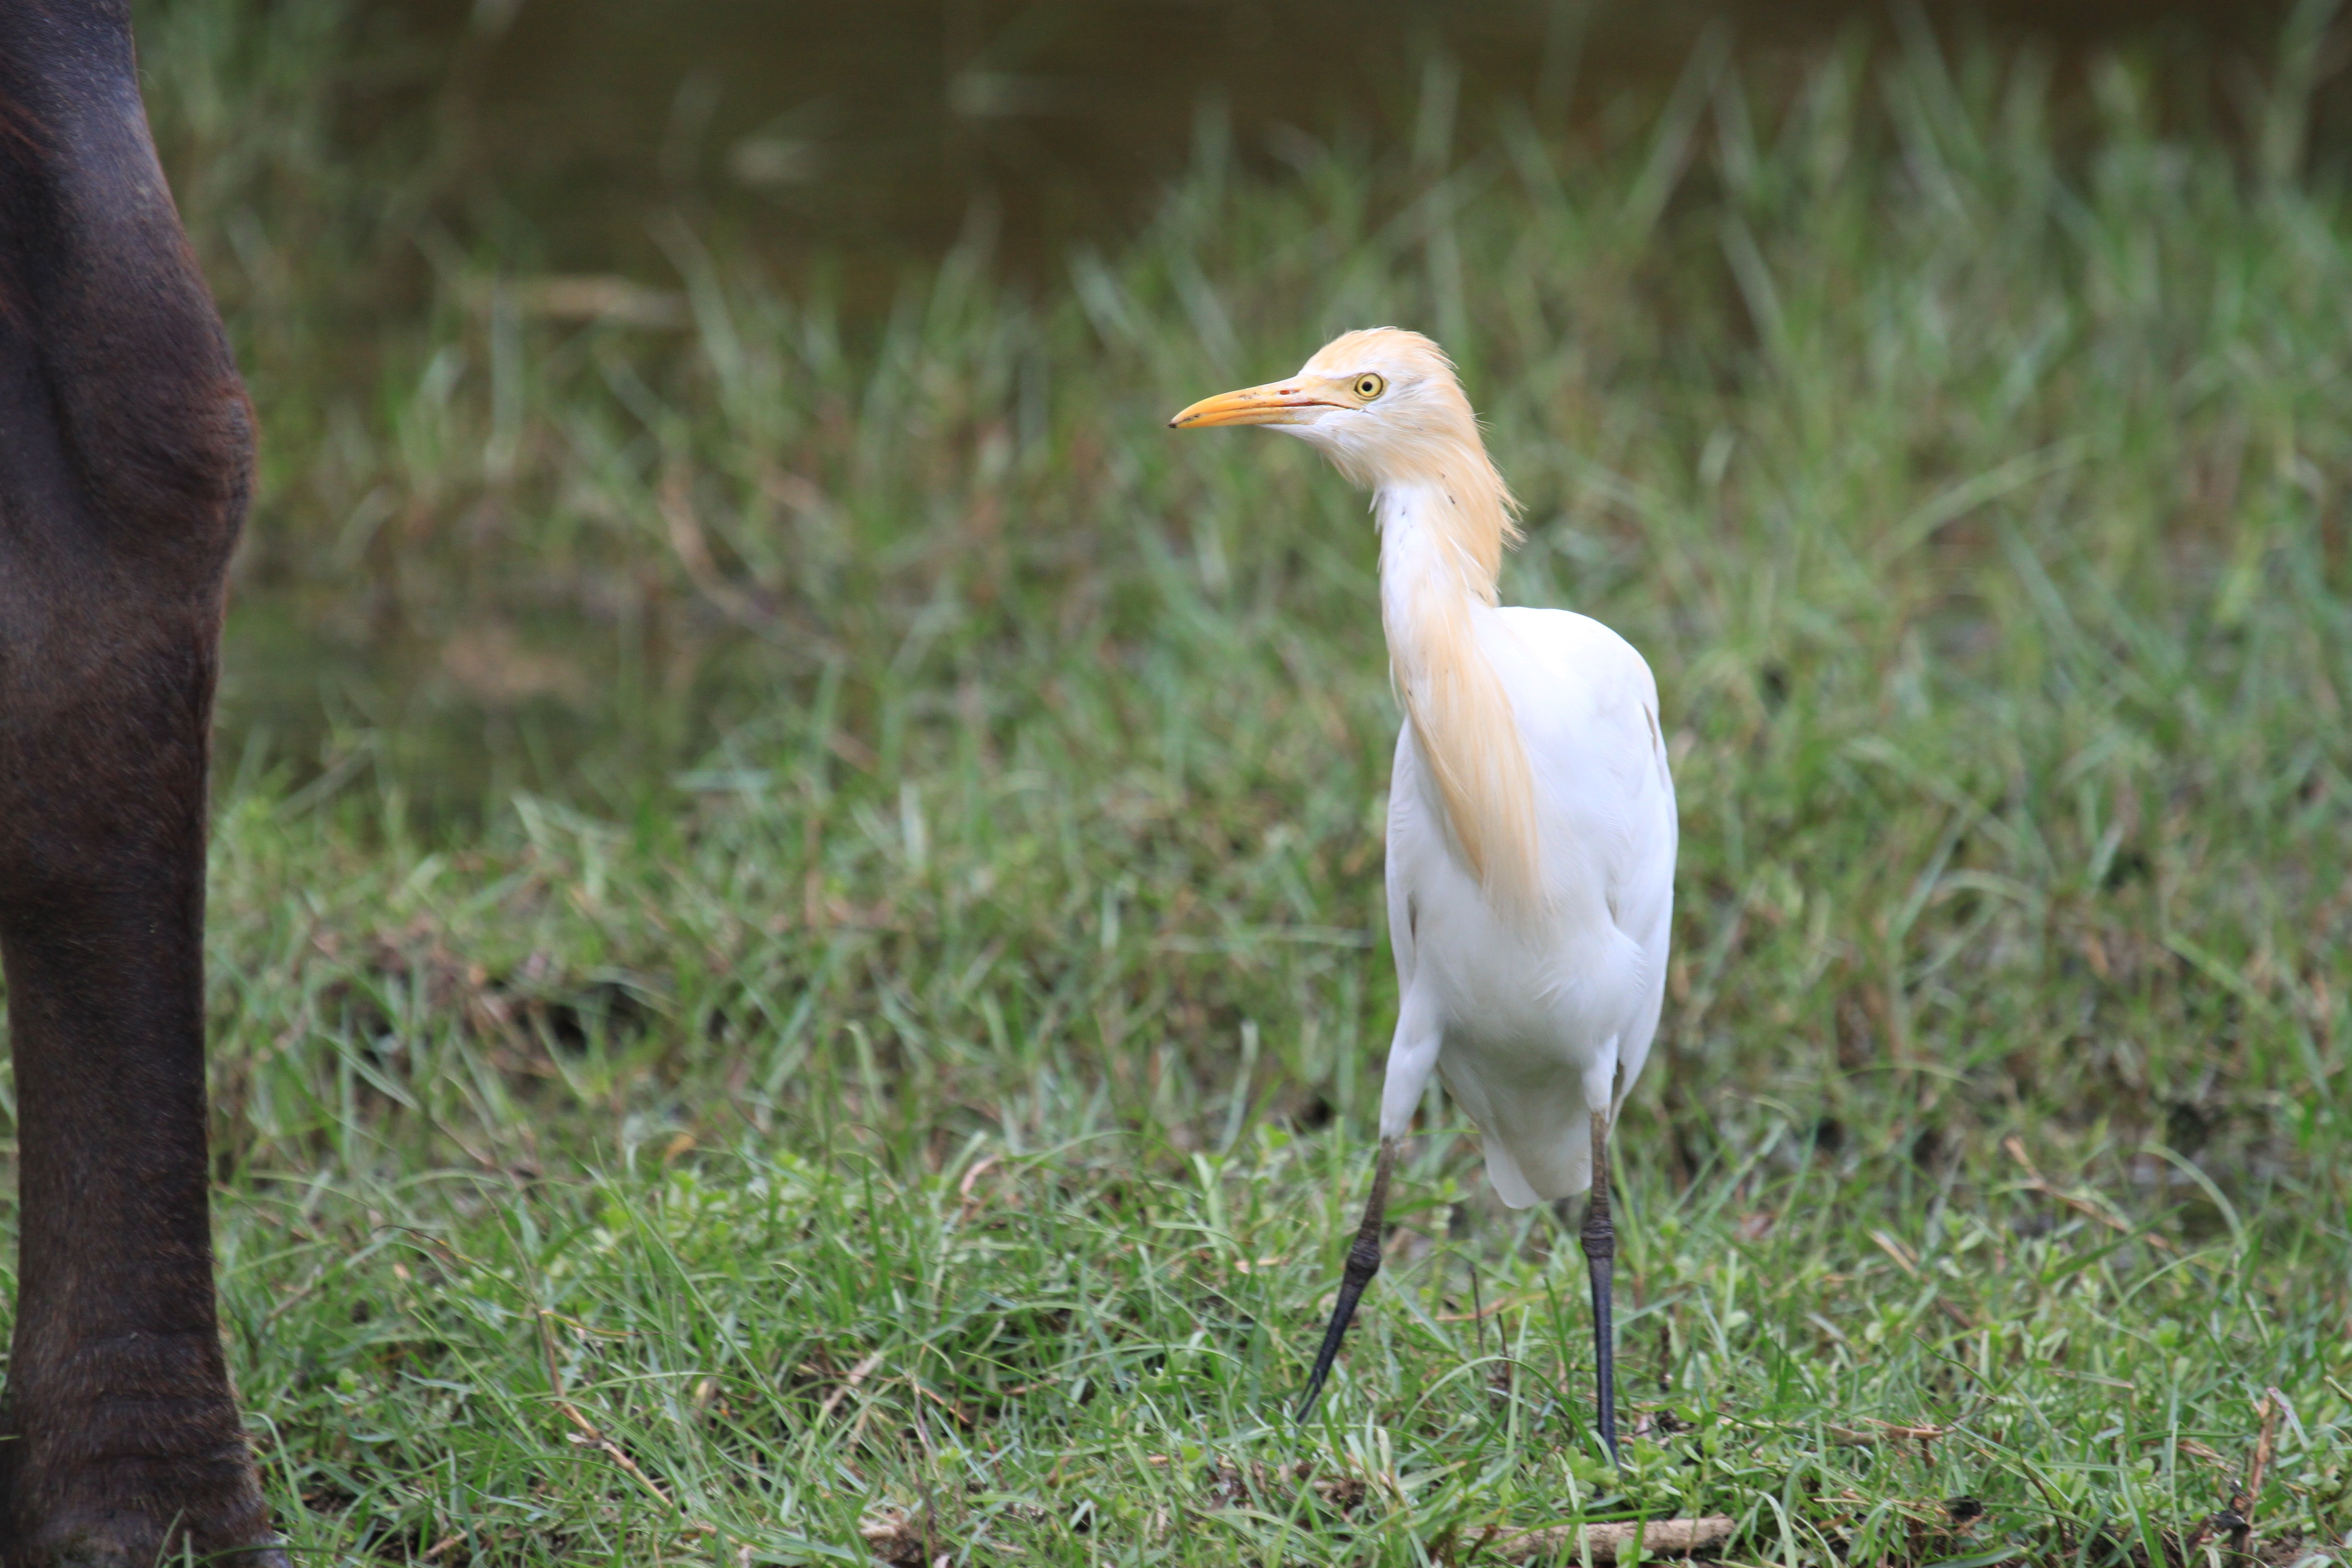
nature, grass, bird, white, wildlife, beak, fauna, feathers, wetland, vertebrate, egret, heron, ibis, cattle egret